Mustapha Pacha hospital

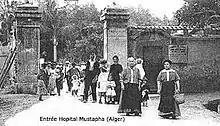
Entrance to hospital before 1900

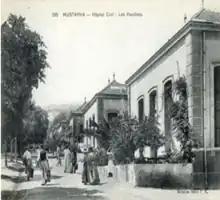
Mustapha Pacha Hospital in summer of 1883

The hospital was established by a legacy of a rich settler named Fortin, a native of Ivry, in the city of Algiers. In his will of 19 September 1840, he donated a sum of 1.2 million francs for the erection of a civilian hospital in Mustapha.